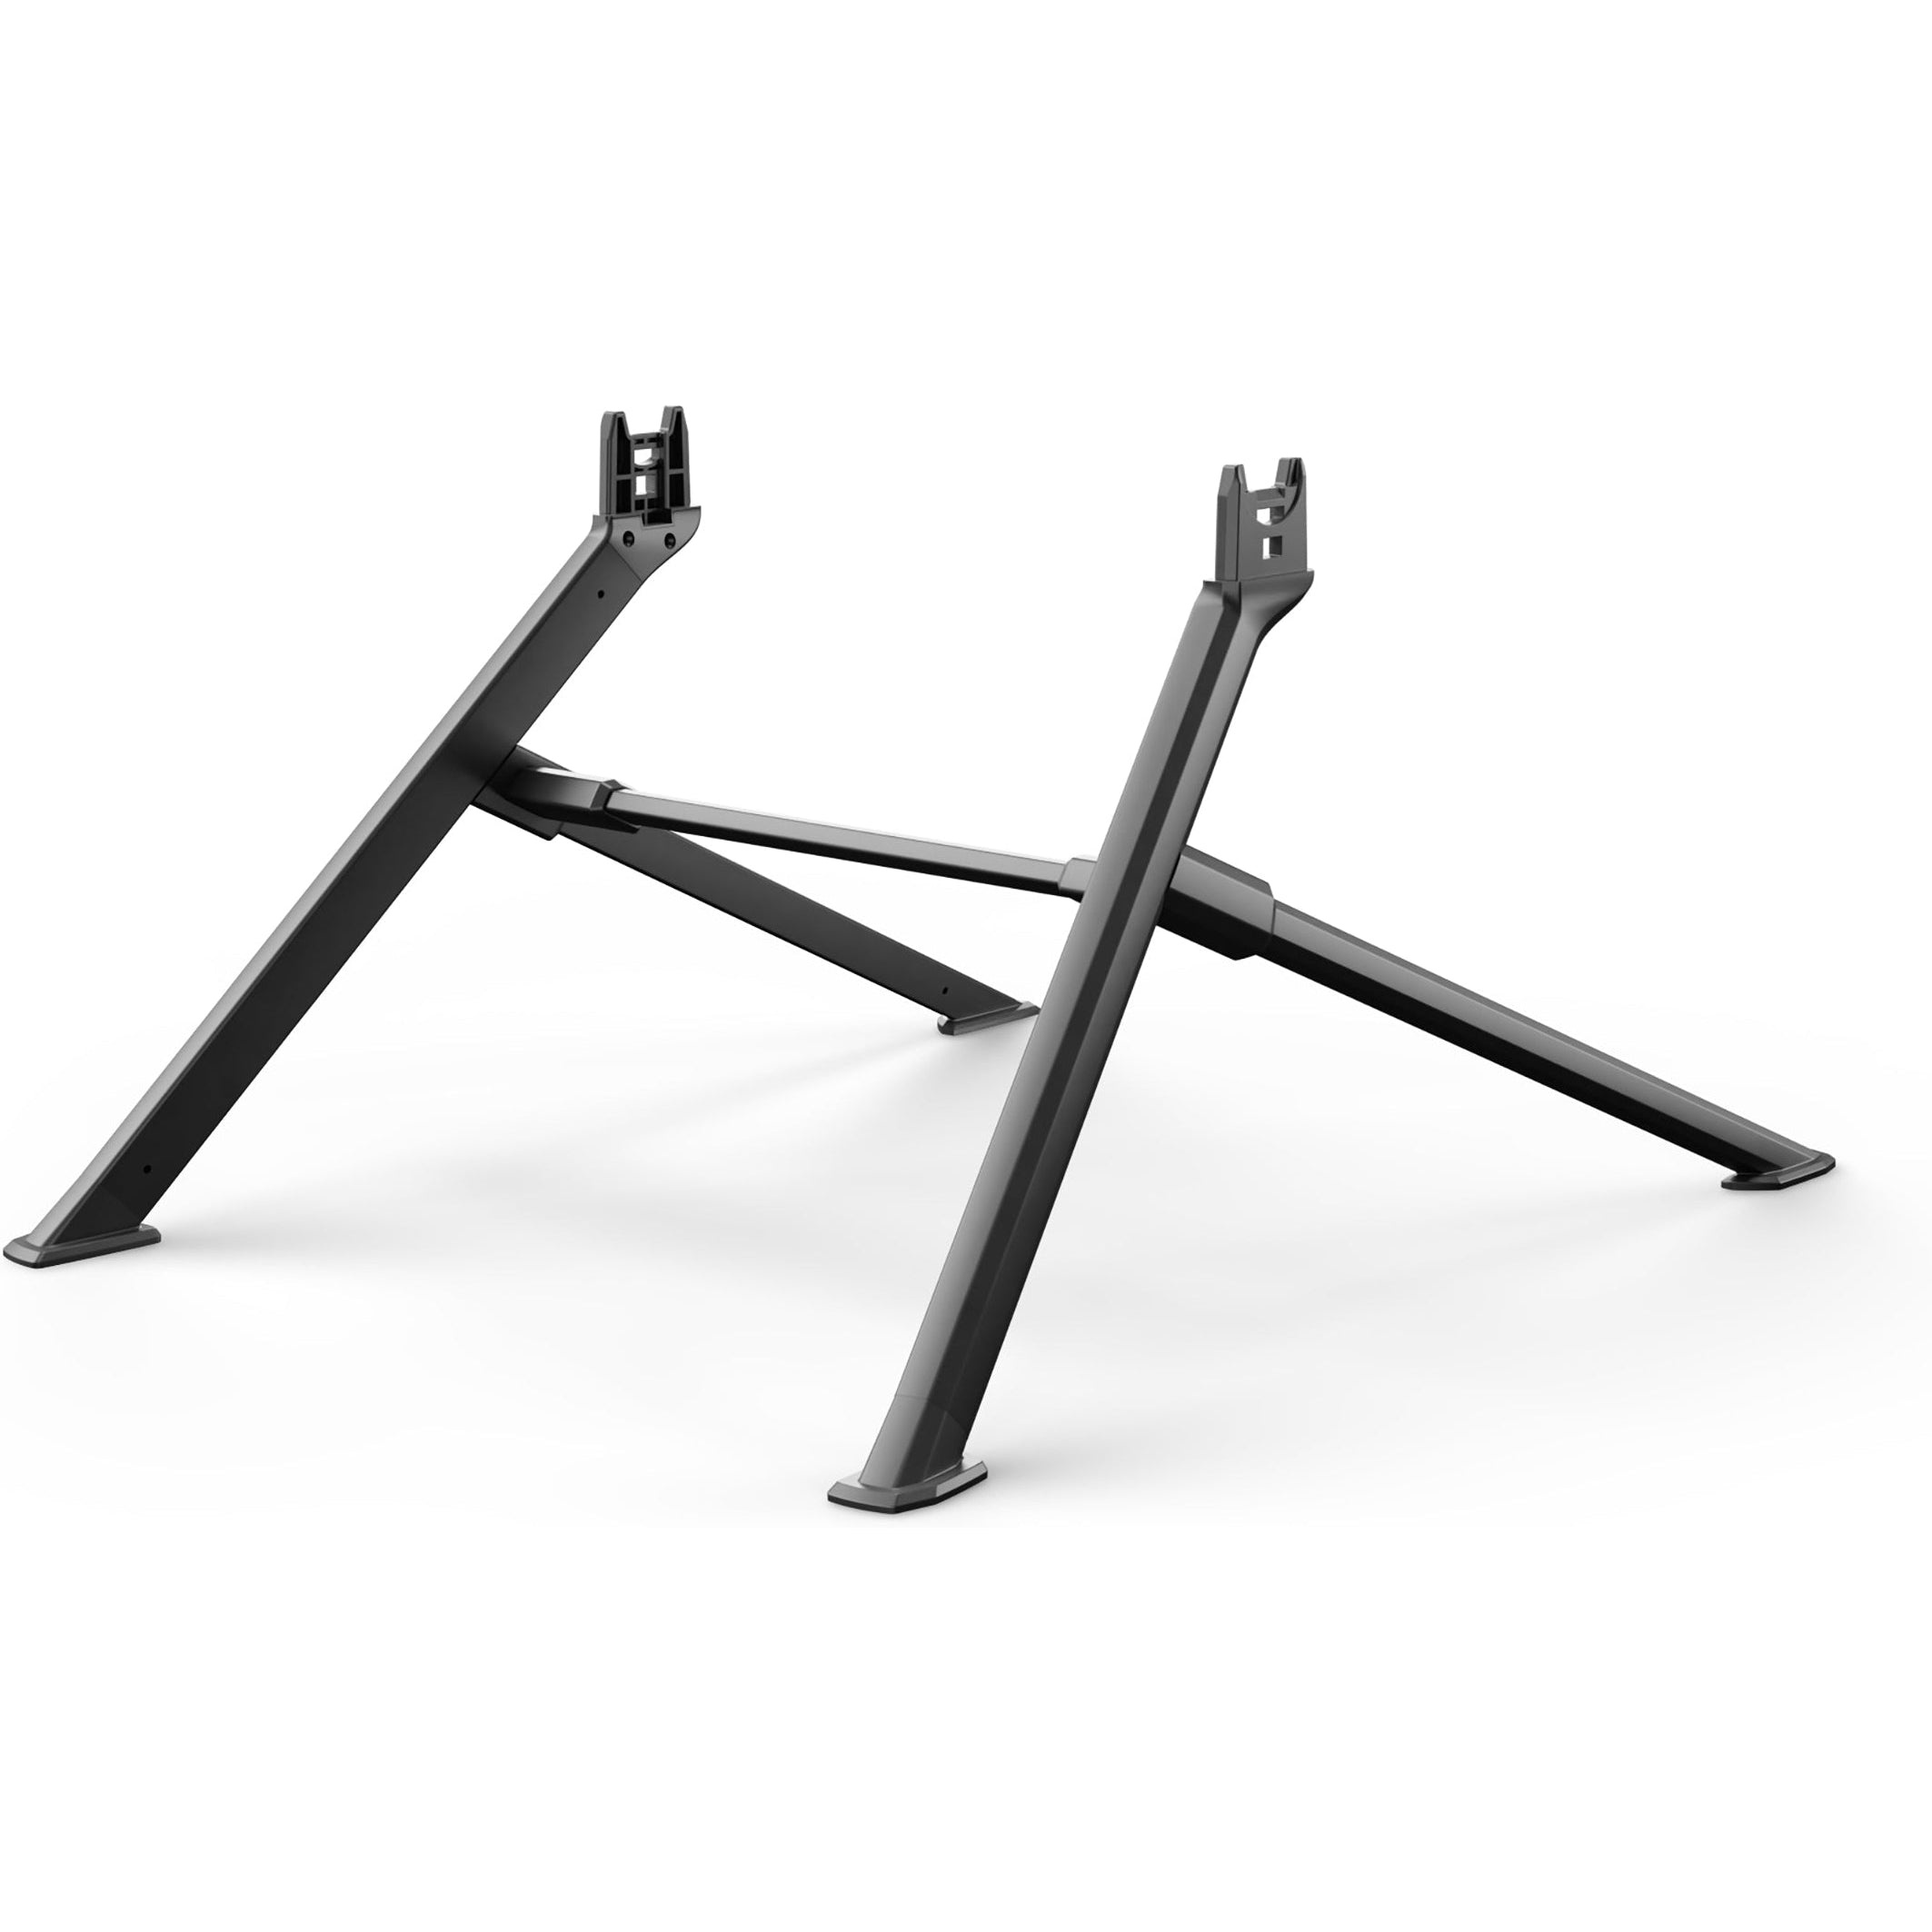
Veer &Chill Frame for Switchback Seat
Turn the Switchback Seat into a sideline or camp chair just for them with the simple addition of a frame. It's easy to for newborns and littles to chill when you turn the Switchback Seat into a chair that goes everywhere. Quickly assembles and stores in &Roll or &Jog baskets One-click, 4-position recline One-click, 3-position calf support Lightweight aluminum 2-year warranty Suitable from 3 months to 50 lbs. (from birth with infant insert) What's included &Chill frame Storage bag Use with Switchback seat (sold separately)
Brand: Veer
Category: Furniture > Baby & Toddler Furniture > High Chair & Booster Seat Accessories